British shadow factories

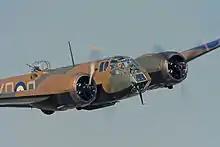
Bristol Blenheim light bombers were built at Rootes Blythe Bridge and Speke.

The new factory buildings were models of efficient factory layout. They had wide, clear gangways and good lighting, and they were free of shafting and belt drives. The five shadow factories in Coventry were all in production by the end of October 1937 and they were all making parts of the Bristol Mercury engine. By January 1938 two of those shadow factories were producing complete airframes. In July 1938 the first bomber completely built in a shadow factory (Austin's) was flown in front of Sir Kingsley Wood, Secretary of State for Air. It was said eight shadow factories constructing aircraft components were in production in or near Coventry in February 1940.